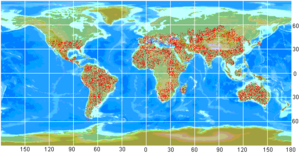
Répartition du genre Latrodectus.
Latrodectus est un genre d'araignées aranéomorphes de la famille des Theridiidae.